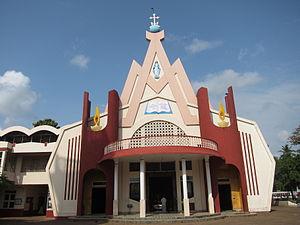
Chalakudy est une ville située sur les berges de la rivière Chalakudy dans le district de Thrissur dans l'état indien du Kerala. C'est aussi le chef-lieu du Chalakudy taluk.